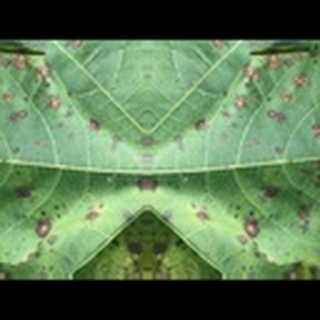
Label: cotton_target_spot